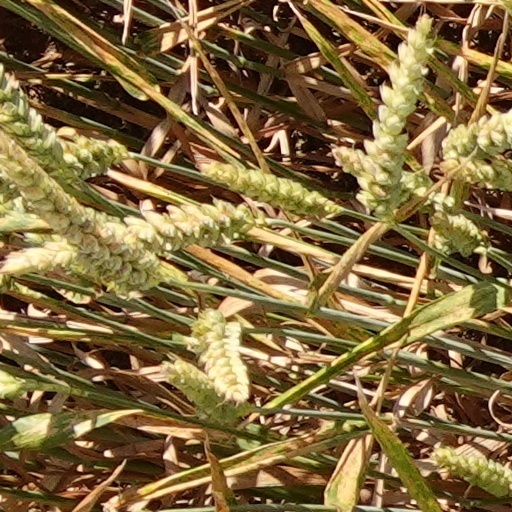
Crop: wheat